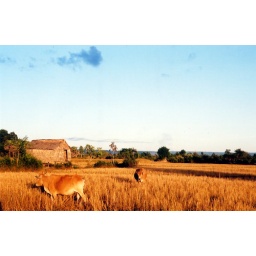
cows in field